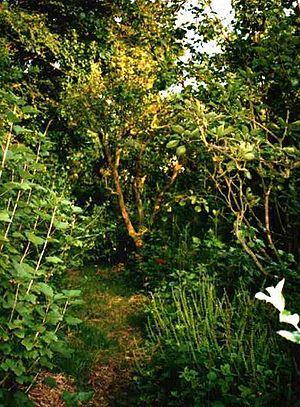
L'agriculture et le jardinage biologique végane, aussi appelée agriculture biologique végétalienne, consiste à produire des denrées alimentaires ainsi que d'autres types de denrées en respectant les règles de l'agriculture biologique tout en limitant l'exploitation ou le tort causé aux animaux. Les techniques d'agriculture végane emploient des méthodes n'utilisant pas de produits ou de sous produits d'origine animale tels que les farine de sang, de poisson, d'os, de fumier ou tout autre produit d'origine animale parce que la production de ces matériaux est issue de l'exploitation des animaux, et donc considérée par les véganes, directement ou indirectement, comme de la cruauté envers les animaux. Certains de ces éléments sont des sous-produits provenant de l'élevage d'animaux pour la production de viande, de lait, de fourrures, pour le divertissement, le travail, ou des animaux de compagnie. La vente de ces sous-produits aide à diminuer les dépenses liées à l'élevage de ces animaux, et par conséquent, contribue à soutenir l'industrie de l'élevage.
Un jardin-forêt, appelé aussi jardin-verger, forêt-jardin, forêt fruitière, forêt nourricière, forêt comestible, est un jardin créé selon le modèle de la forêt naturelle. Il comporte différents étages de végétation tels des grands arbres, des arbustes ou arbrisseaux, des buissons et des plantes herbacées.